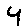
Label: 4